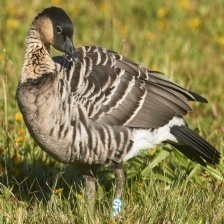
Species: HAWAIIAN GOOSE
Scientific name: BRANTA SANDVICENSIS
ImageNet parent category: goose